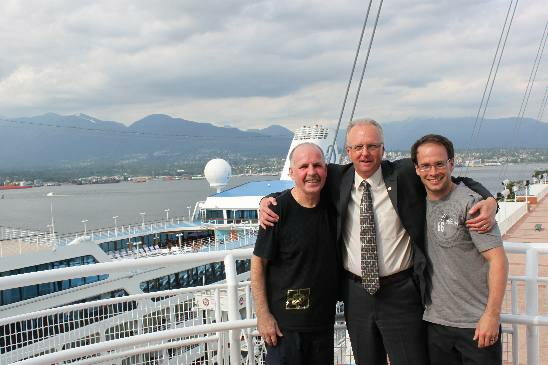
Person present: Yes